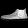
Label: Ankle boot